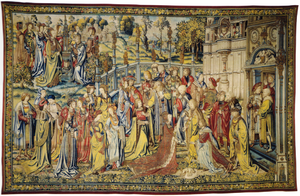
La tapisserie de Bruxelles est le nom donné à la production des nombreux ateliers de tapisserie de haute-lisse actifs à Bruxelles du début du XVᵉ siècle jusqu'à la fin du XVIIIᵉ siècle.
La Tenture de David et Bethsabée est une suite de dix tapisseries représentant l'histoire de David et Bethsabée réalisées à Bruxelles vers 1525. La tenture est exposée au Musée national de la Renaissance se trouvant dans le château d'Écouen.